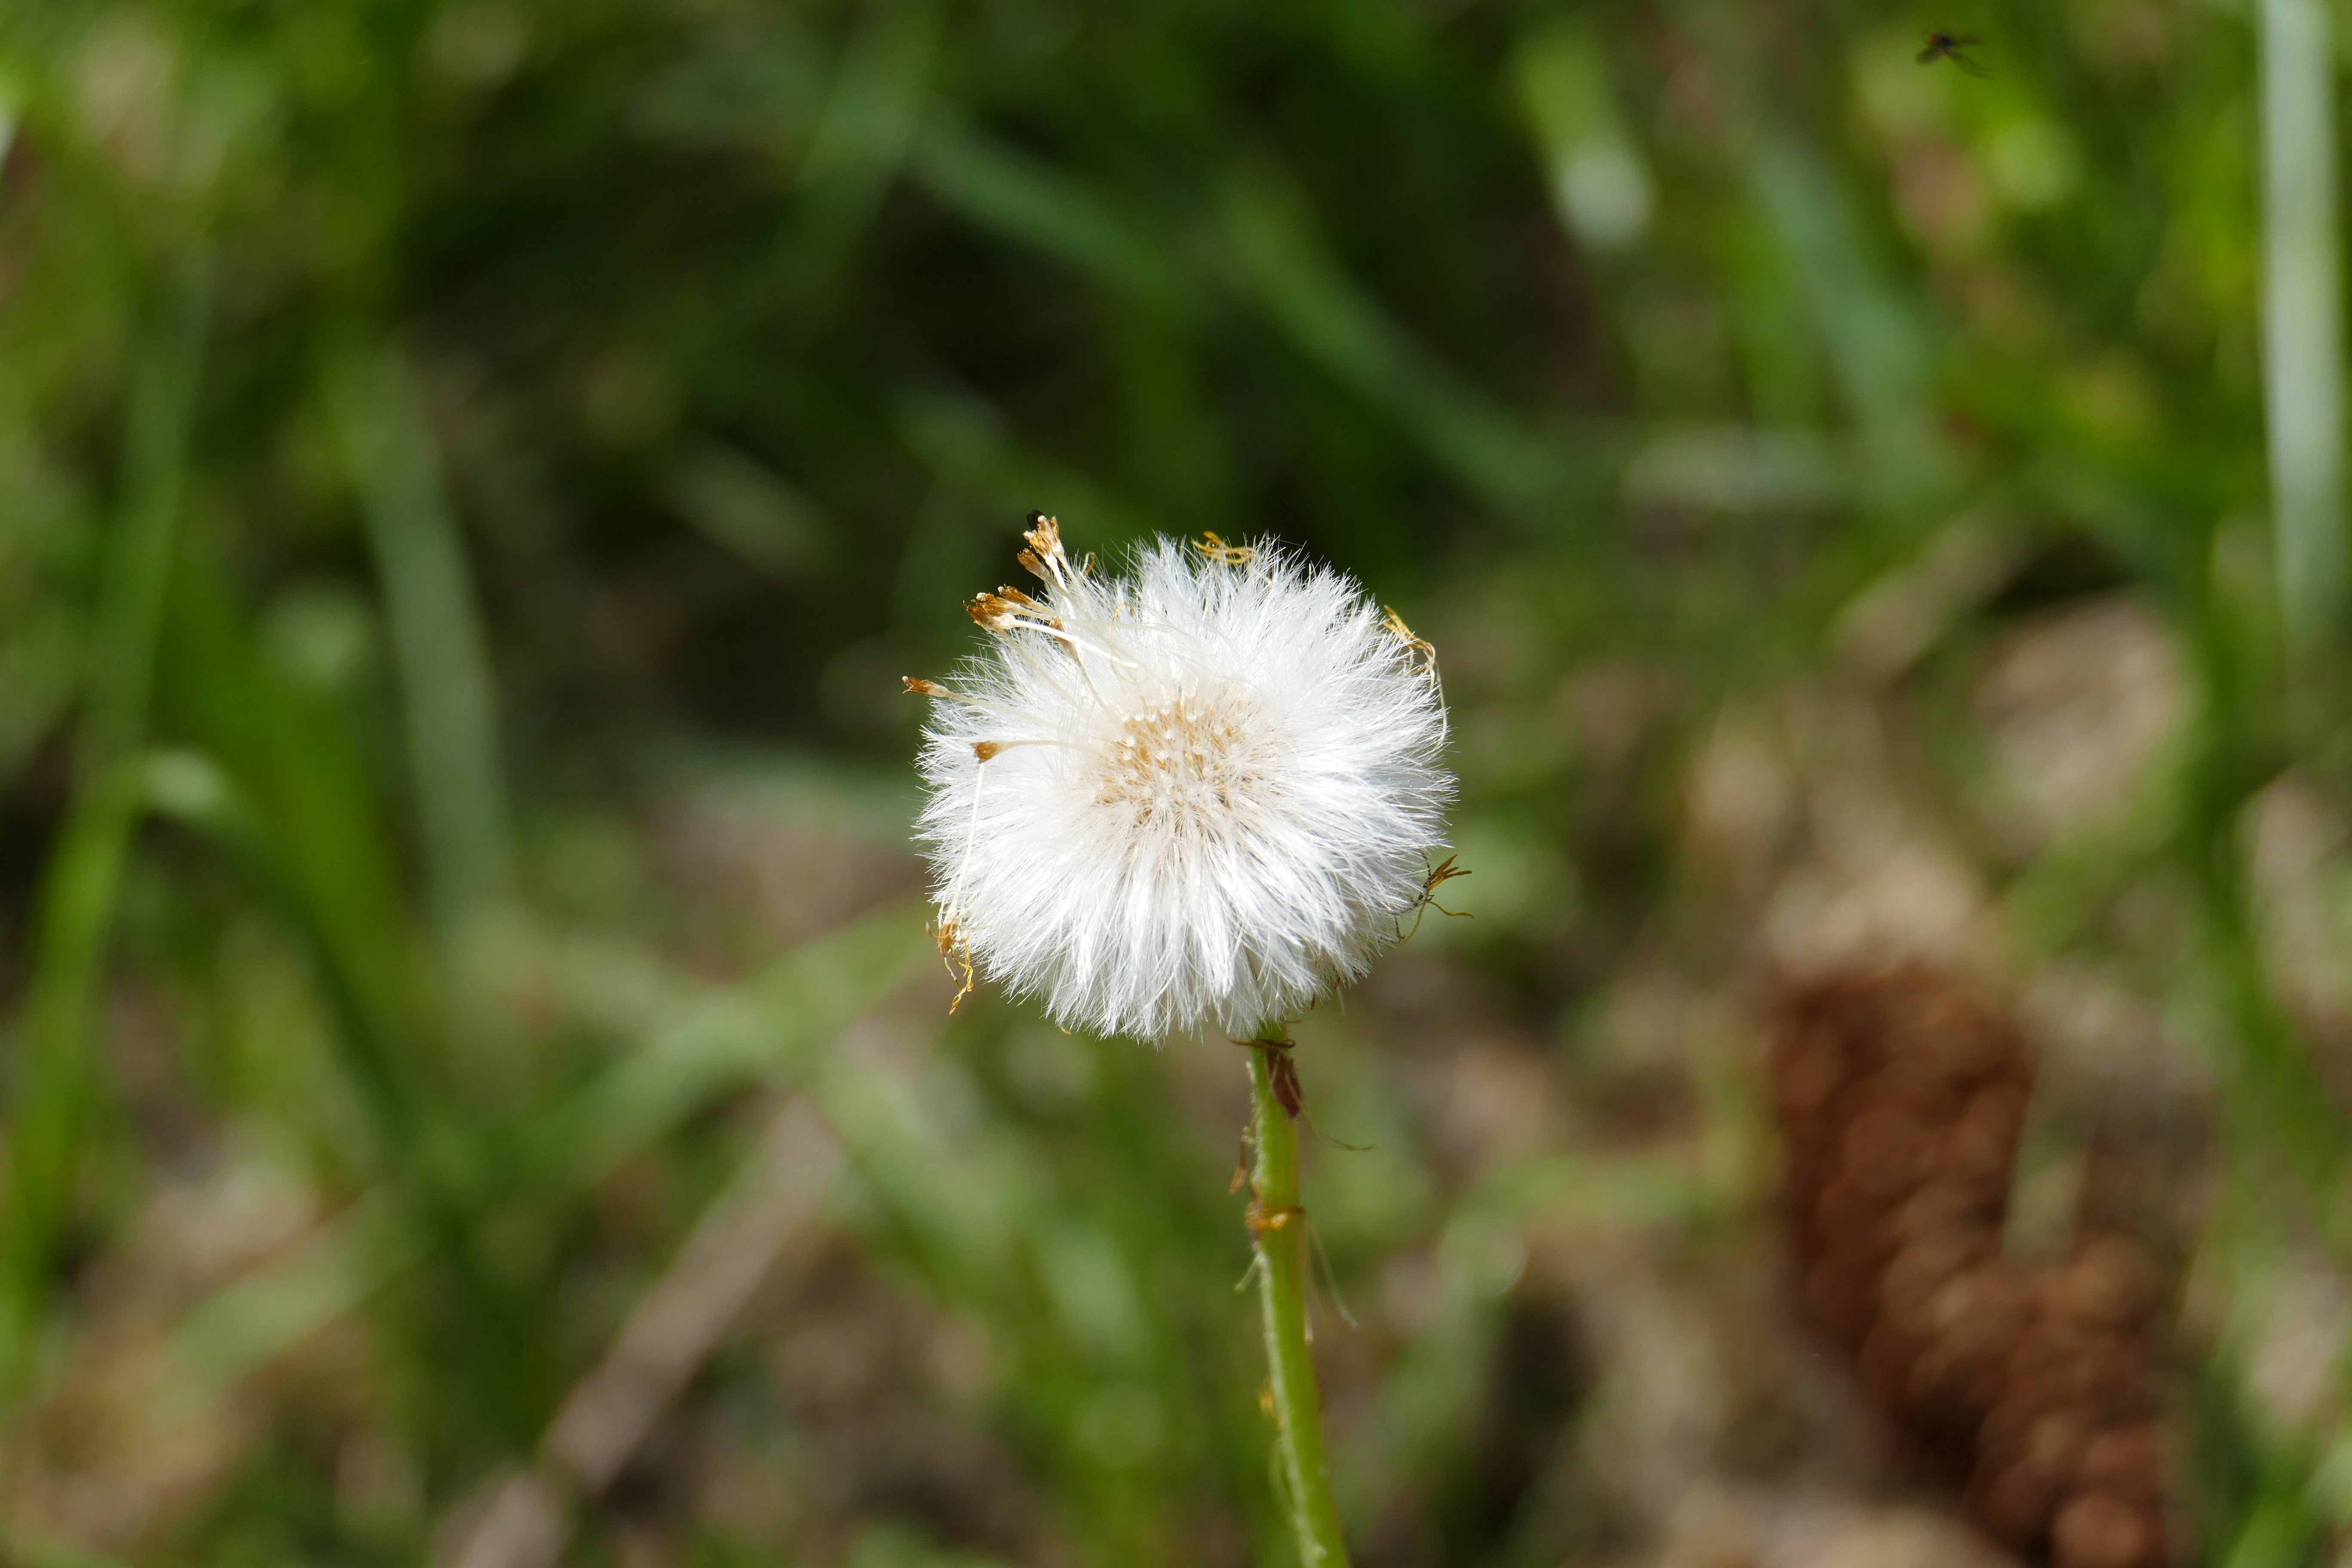
nature, grass, plant, meadow, dandelion, prairie, flower, daisy, produce, macro, botany, flora, wildflower, close up, seeds, macro photography, flowering plant, daisy family, grass family, plant stem, land plant